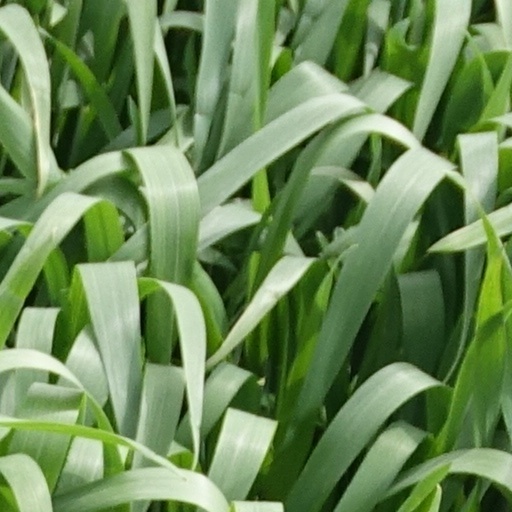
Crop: wheat